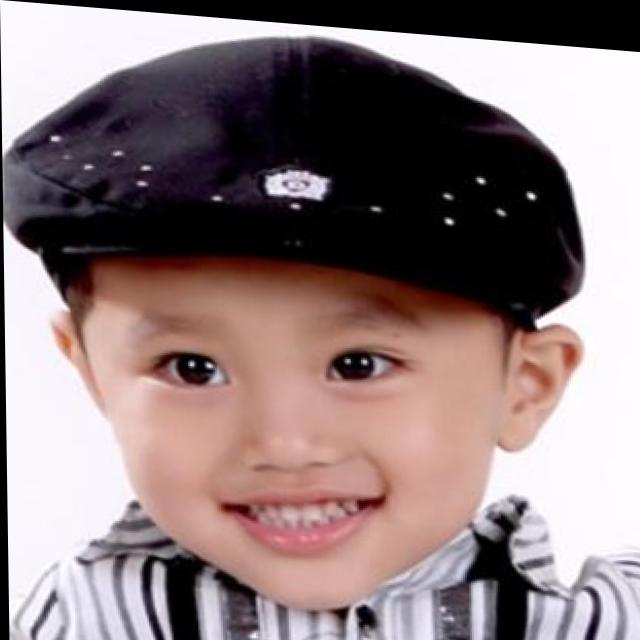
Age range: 0-12